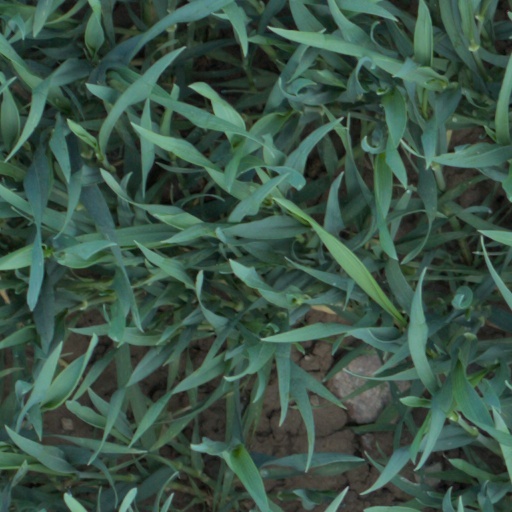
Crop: wheat